List of Gaon Digital Chart number ones of 2010

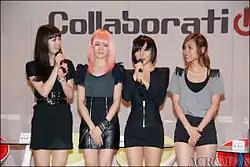
Girl group Miss A topped the chart with "Bad Girl Good Girl" for four consecutive weeks; the song became the best-performing single of 2010.

The Gaon Digital Chart is a chart that ranks the best-performing singles in South Korea. Managed by the domestic Ministry of Culture, Sports and Tourism (MCST). Its data is compiled by the Korea Music Content Industry Association and published by the Gaon Music Chart. The ranking is based collectively on each single's weekly download sales, stream count, and background music usage. In mid-2008, the Recording Industry Association of Korea ceased publishing music sales data. The MCST established a process to collect music sales in 2009, and began publicly publishing its data with the introduction of the Gaon Music Chart the following February. With the creation of the Gaon Digital Chart, digital data for individual songs was provided in the country for the first time.